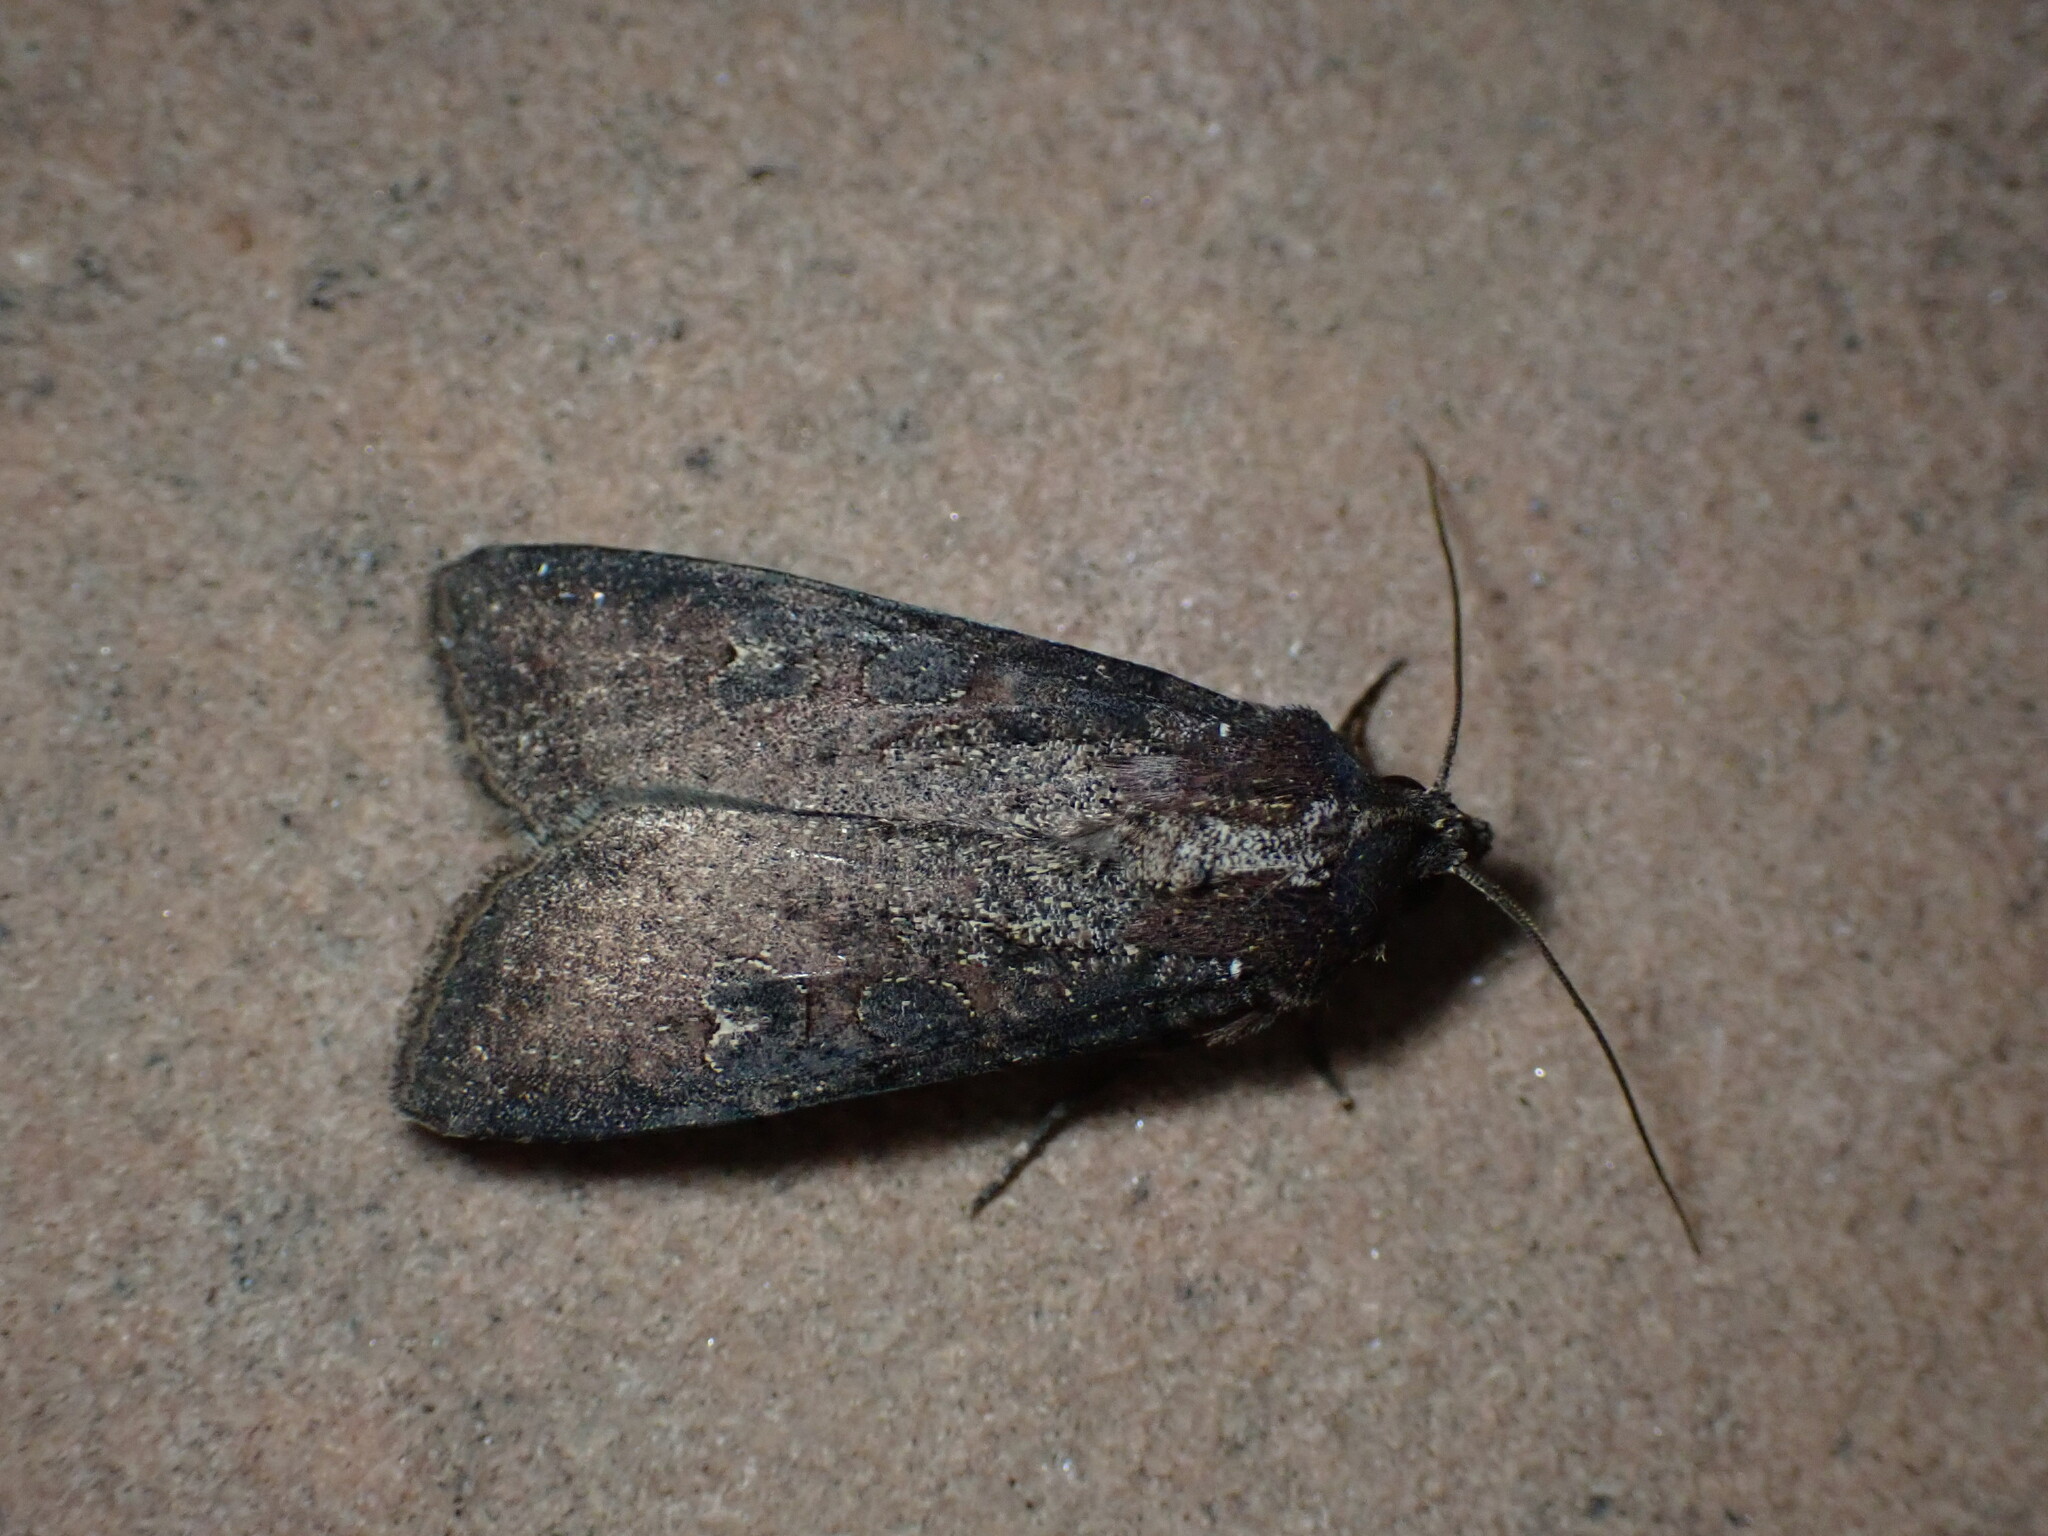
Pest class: cutworms